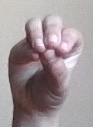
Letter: ha